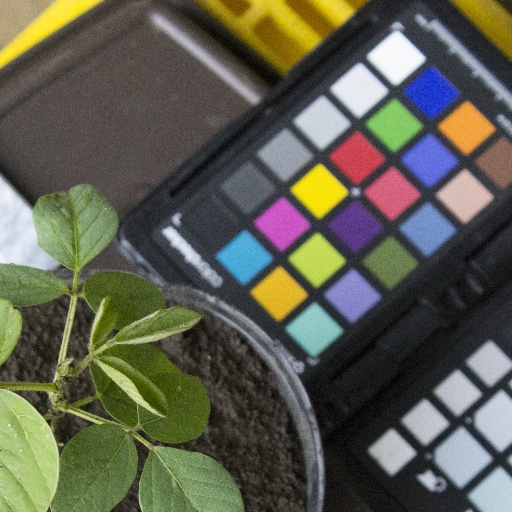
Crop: soybean